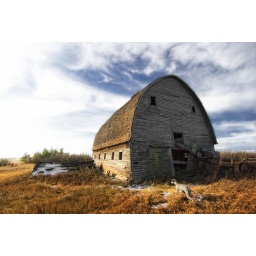
The girls having a great time rooting around the barn